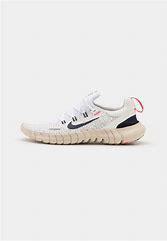
Brand: Nike
Model: Free RN 5